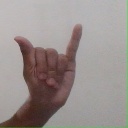
अक्षर: य